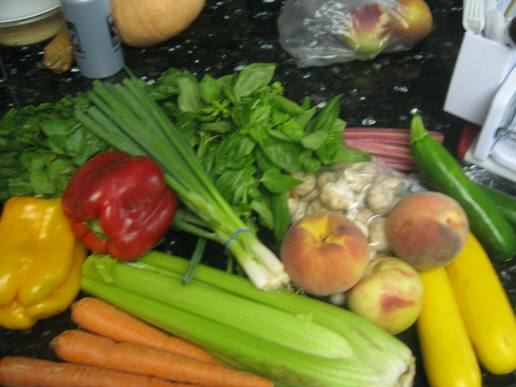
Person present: No